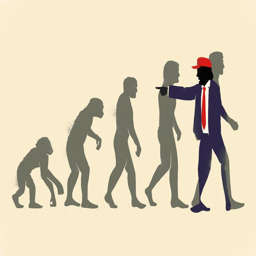
we live in a reactionary age .